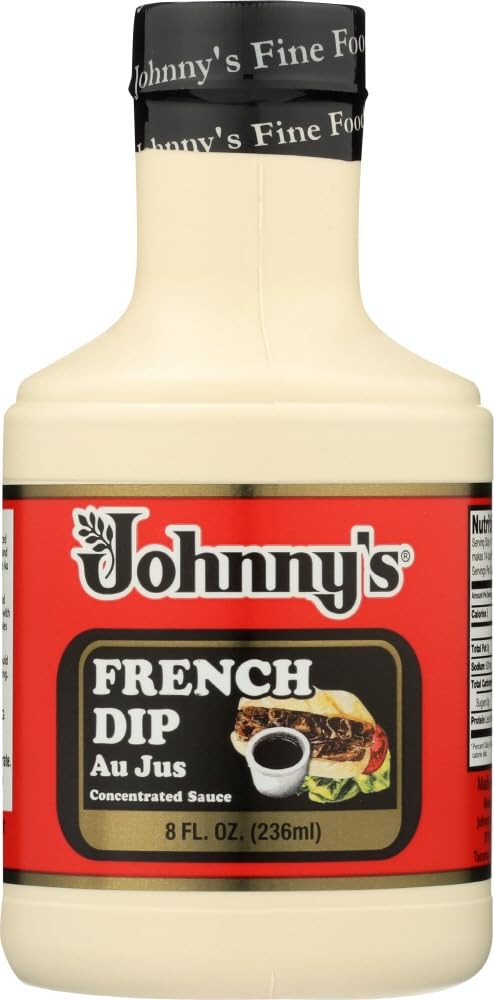
Item Name: Johnny's French Dip Concentrated Sauce, 8 fl oz (Pack of 4)
Value: 32.0
Unit: Fl Oz

Price: 20.14